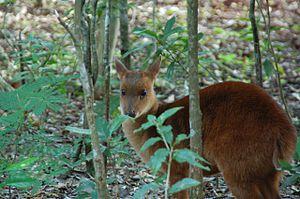
Mazama nana a été décrit par Reinhold Friedrich Hensel sous le nom de Cervus Rufinus.